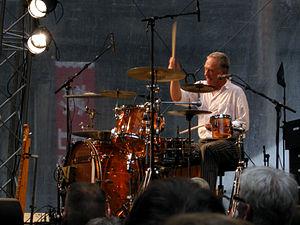
Nits ou "The Nits" est un groupe pop originaire d'Amsterdam créé en 1974. La presse ne tarit pas d'éloges "Le secret le mieux gardé de la pop se trouve aux Pays-Bas : depuis près de trois décennies" pouvait on lire dans Télérama en 2007.